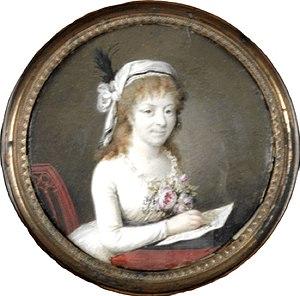
Marie-Thérèse de Noireterre, née en 1760 à Paris et morte en 1823 à Belleville, est une miniaturiste et pastelliste française.